Saraton Theatre

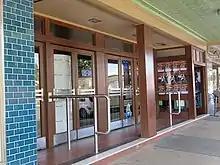
Street entrance

The building is substantial, built in (cement rendered) brick with, for the auditorium, a steel truss and corrugated iron roof. The stage is of lightweight construction, recently reclad in "Colorbond" ribbed coated steel sheeting. Portions of the theatre, such as the stairway and floor of the dress circle foyer, and projection box floor are built in reinforced concrete.